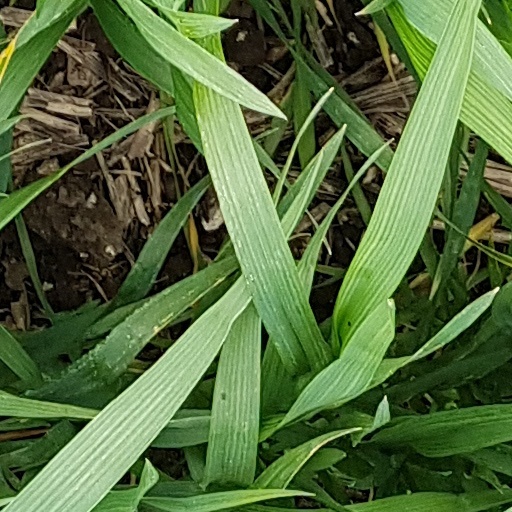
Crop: wheat